Harriet Mayor Fulbright

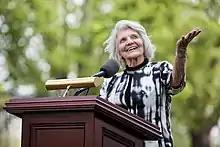
Fulbright in 2016

Harriet Anna Mayor Fulbright (December 13, 1933 – September 26, 2023) was an American nonprofit executive who was the president of the J. William and Harriet Fulbright Center and board president of Harriet Fulbright College. She was the second wife, and widow, of United States Senator J. William Fulbright. Mayor was the Executive Director of the President's Committee on the Arts and Humanities under President Bill Clinton.